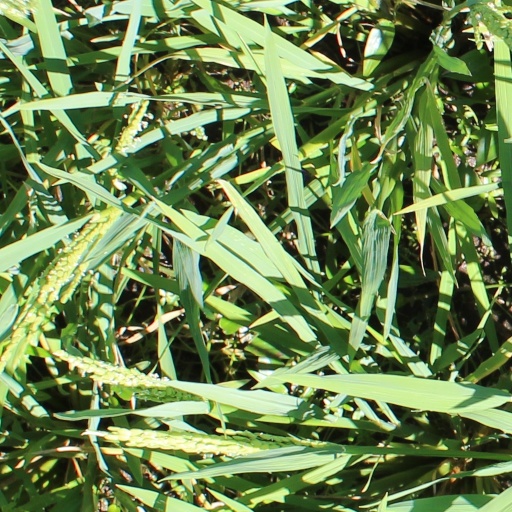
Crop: rice